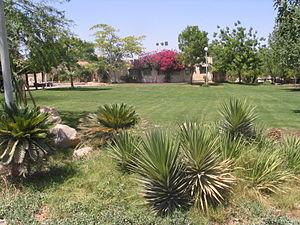
"Un kibboutz est un type de village collectiviste sioniste créé pour la première fois en 1909 en Palestine alors ottomane ; il s'agit du kibboutz DEGANIA qui fut mis au point par des juifs d'origine russe et polonaise adhérant au mouvement sioniste d'influence socialiste. Les autres kibboutz se sont développés dès 1920 et ont essaimé par la suite, à compter de la création de l'État d'Israël, le 14 mai 1948. Ces villages, qui ont été l'objet d'attaques véhémentes de la droite israélienne notamment après la victoire aux élections législatives de juin 1977 où Menahem Begin, chef du gouvernement, traitait les kibboutzniks de ""nantis avec piscine"", ont pris un virage libéral dès les années 1990 et ont renoncé totalement au rôle révolutionnaire qui devait être le leur à l'origine ; les logements y sont aujourd'hui privatisés.